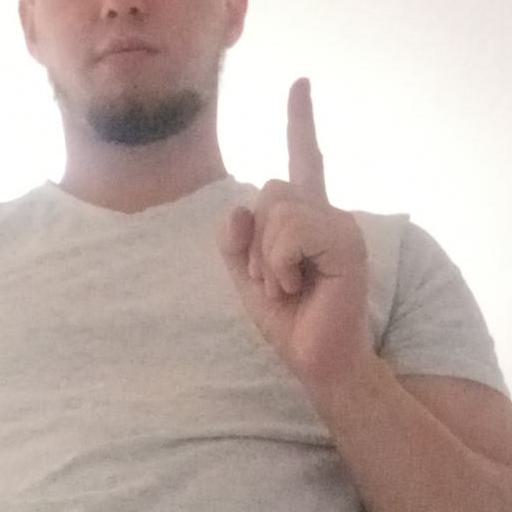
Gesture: one